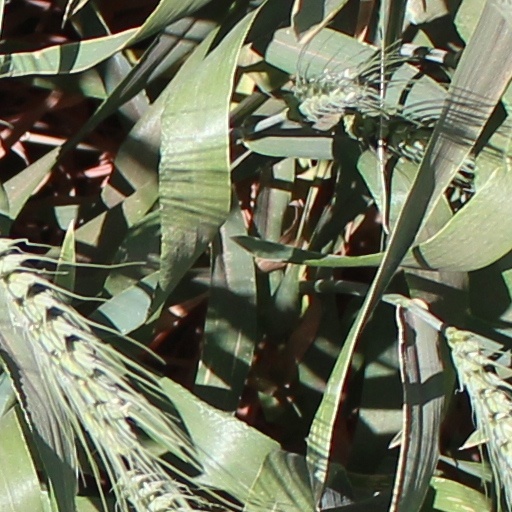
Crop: wheat